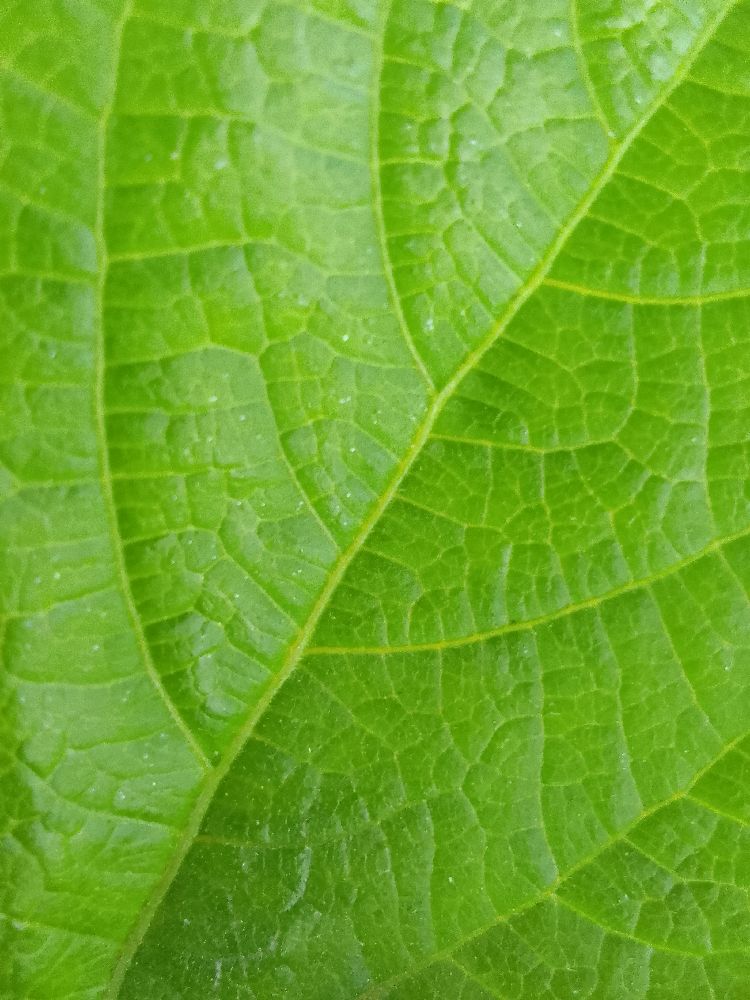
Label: healthy